Mandeville, Jamaica

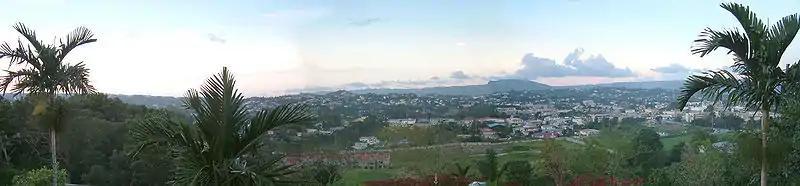

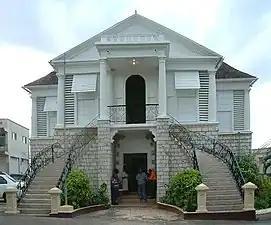
The Courthouse, Mandeville (2005)

The town was laid out in 1816, and named after Viscount Mandeville, the eldest son of the Duke of Manchester, who was then governor of Jamaica.